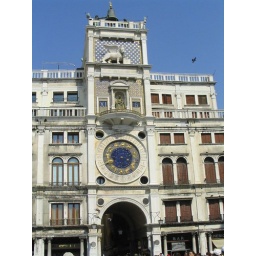
Torre dell'Orologio - clock tower in St. Mark's Square